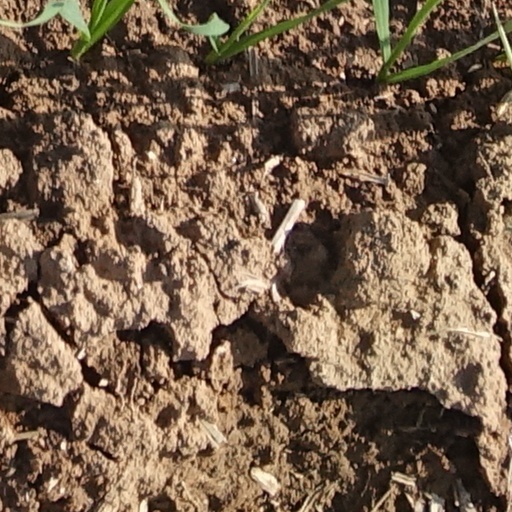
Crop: wheat